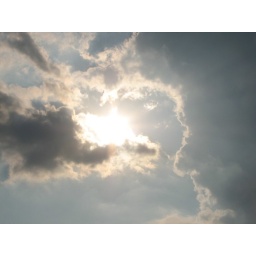
A contrast of white and grey clouds against a blue sky